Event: Nepal Earthquake
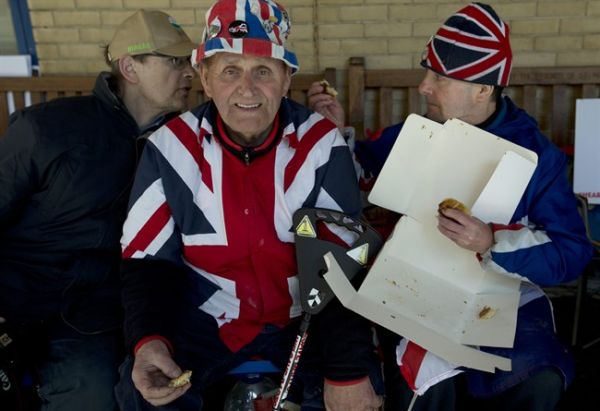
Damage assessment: no_damage